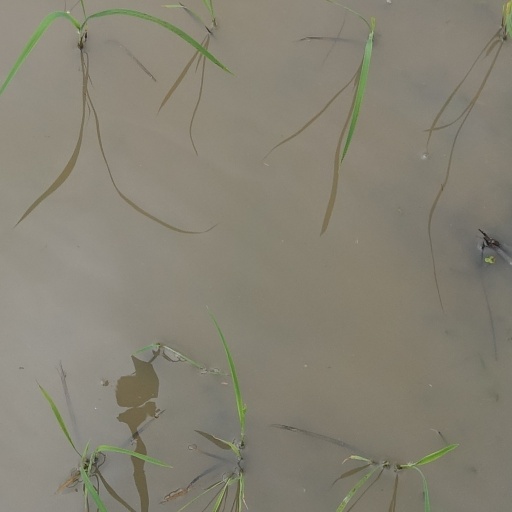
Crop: rice